Lorenzo Crisetig

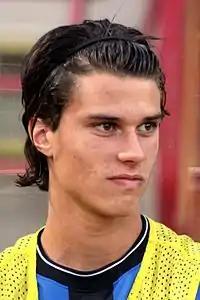
Crisetig with Inter Milan in 2009

Lorenzo Crisetig (born 20 January 1993) is an Italian professional footballer who plays as a midfielder for club Padova.